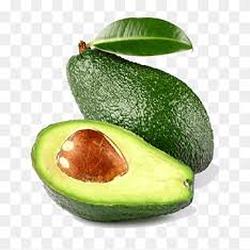
Label: Avocado